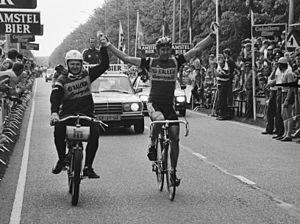
Ludo Peeters lors de sa victoire à ""Zuiderzee Derny Tour "" en 1982"